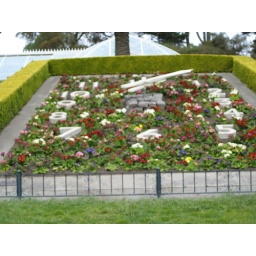
The neat flower clock in golden gate park. One of the rare moments where I wasn't lost.